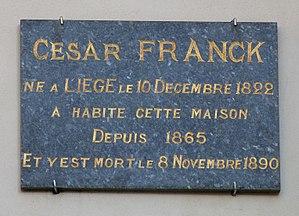
Plaque posée sur le n°95 du boulevard Saint-Michel (Paris, 5e arrond.) - César Franck (1822-1890) habita dans cette maison de 1865 à sa mort.
César Auguste Jean Guillaume Hubert Franck, né le 10 décembre 1822 à Liège, et mort le 8 novembre 1890 à Paris, est un professeur, organiste et compositeur belge, naturalisé français en 1870.
Le boulevard Saint-Michel est une voie de Paris séparant les 5ᵉ et 6ᵉ arrondissements depuis la Seine jusqu'au quartier de Port-Royal.